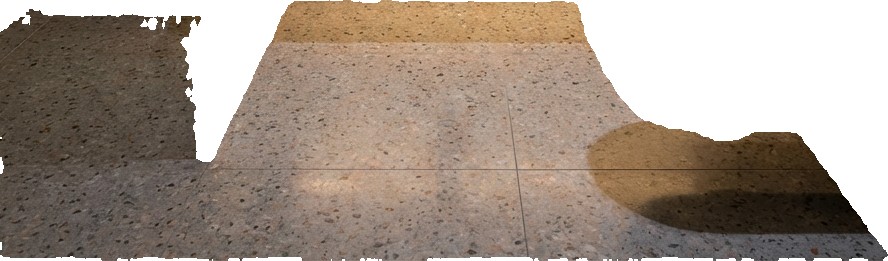
Surface category: floors